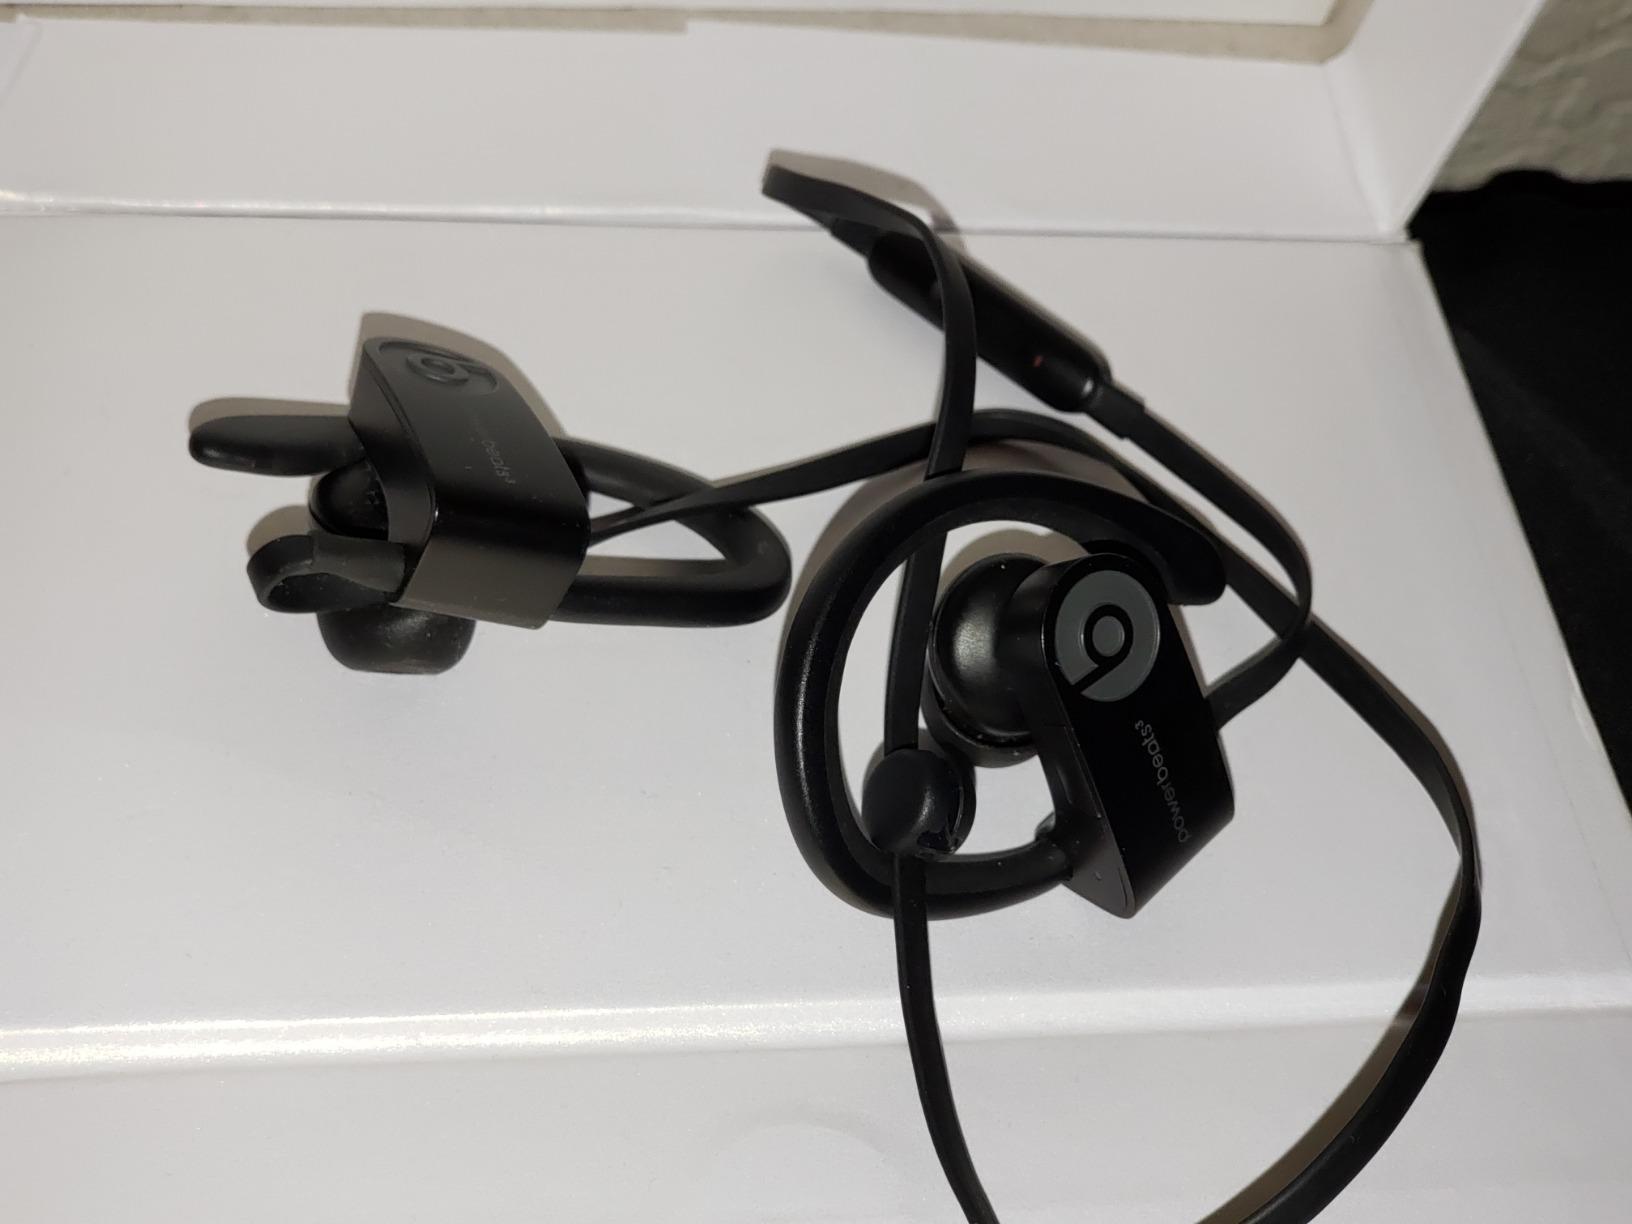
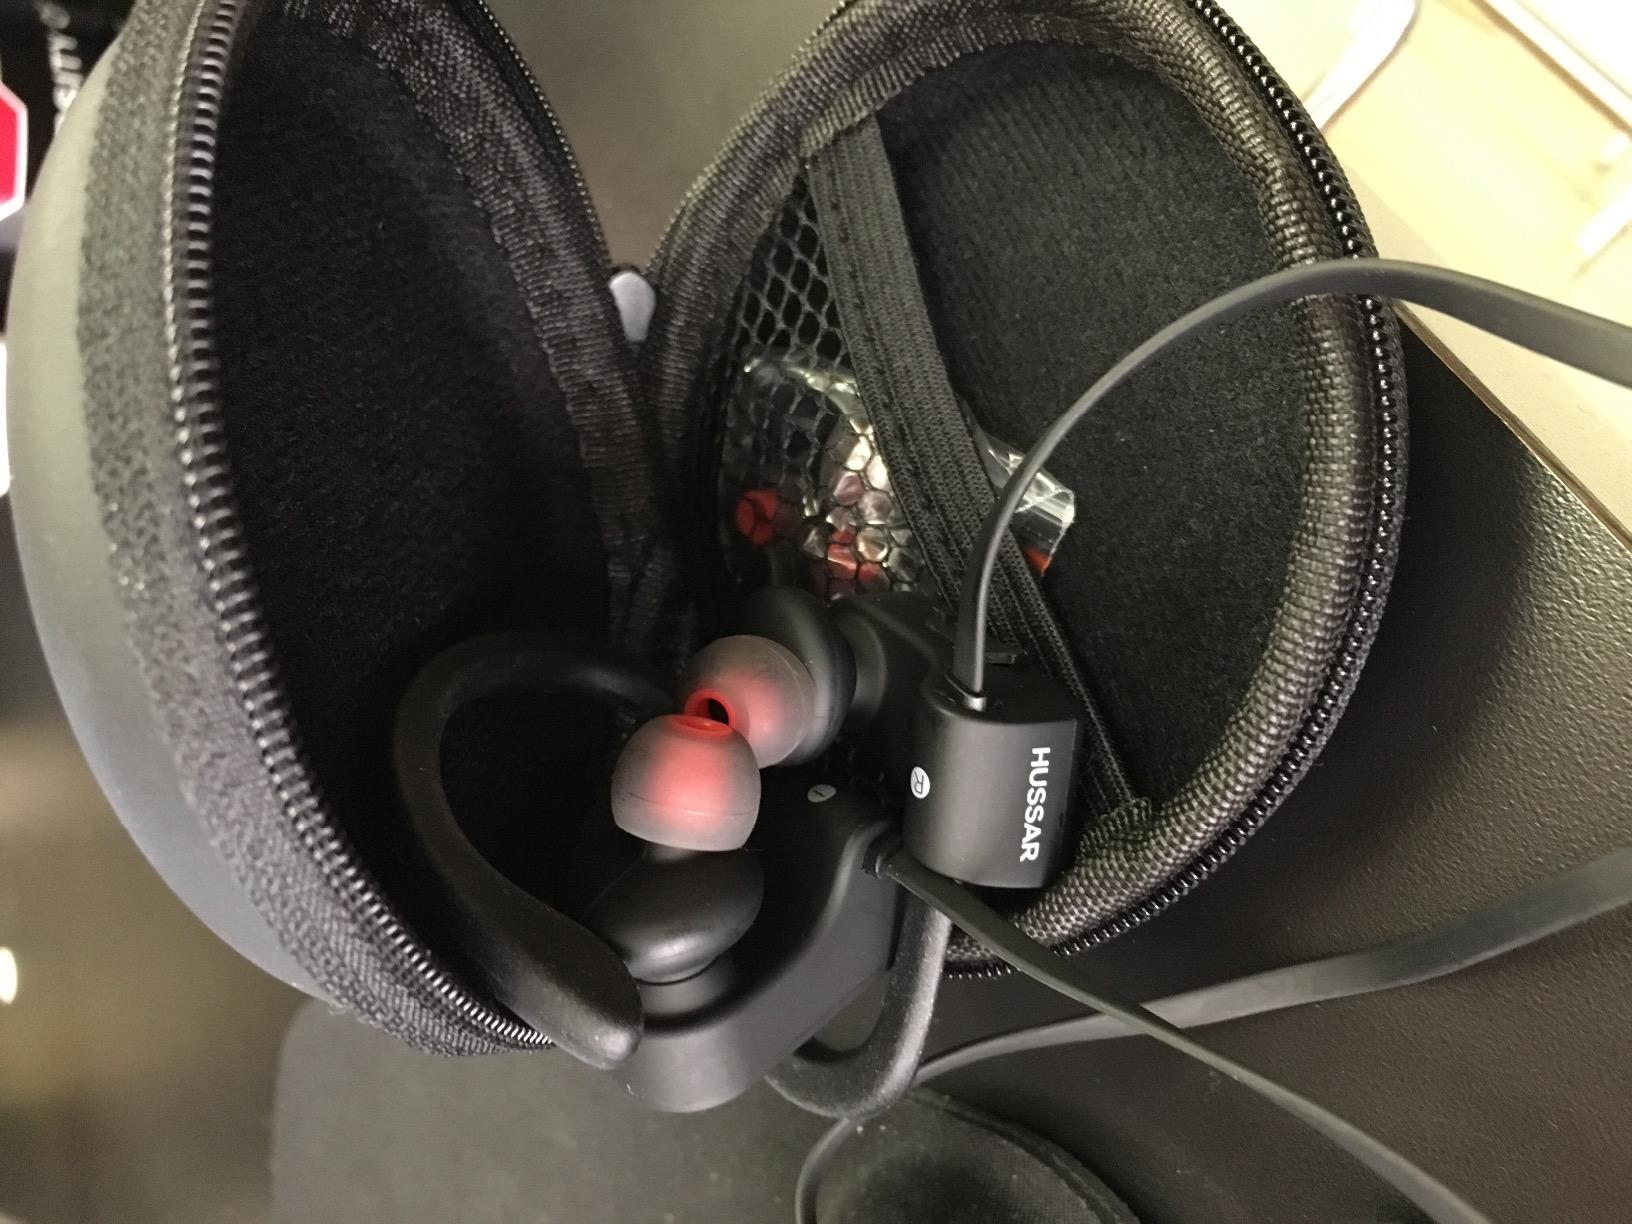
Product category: headphones
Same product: no